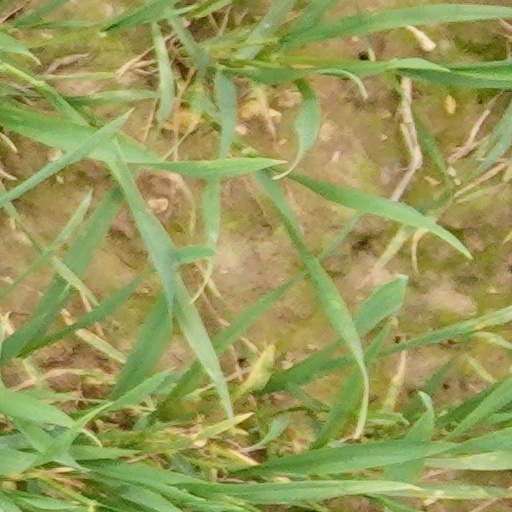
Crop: wheat